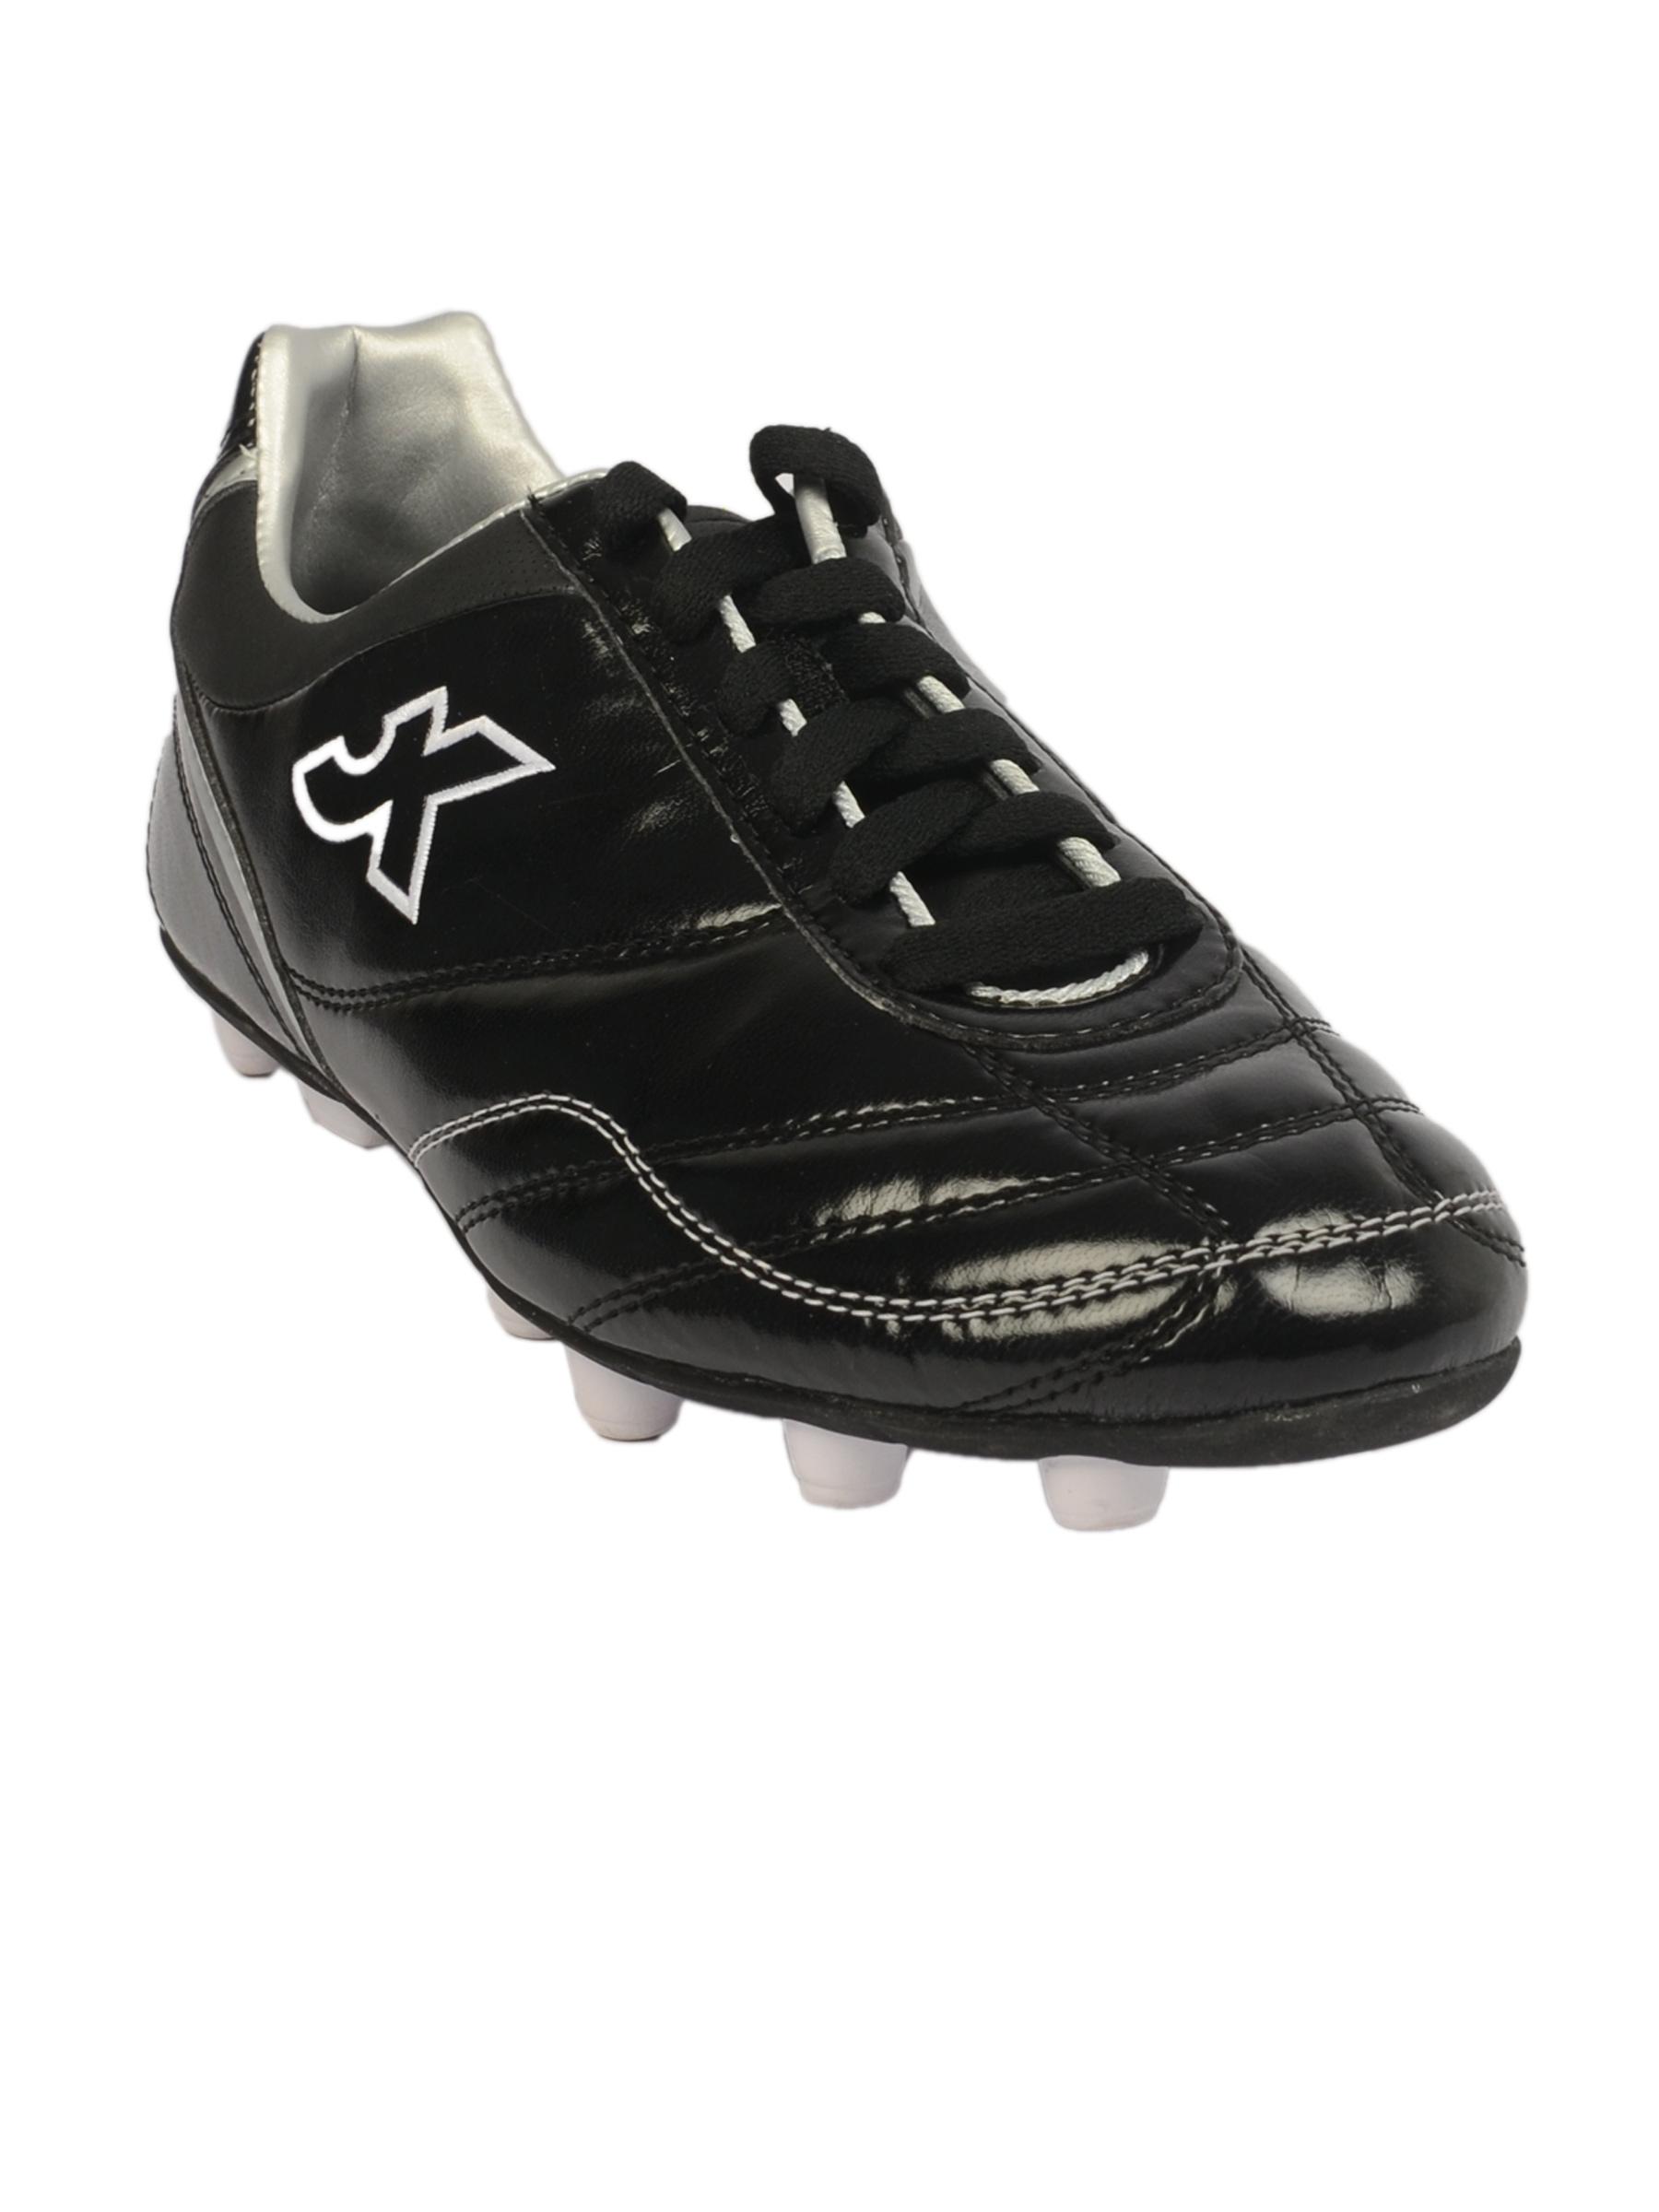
Kipsta Men's F300 Football Shoe
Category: Footwear / Shoes / Sports Shoes
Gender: Men
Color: Black
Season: Fall 2010
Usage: Sports